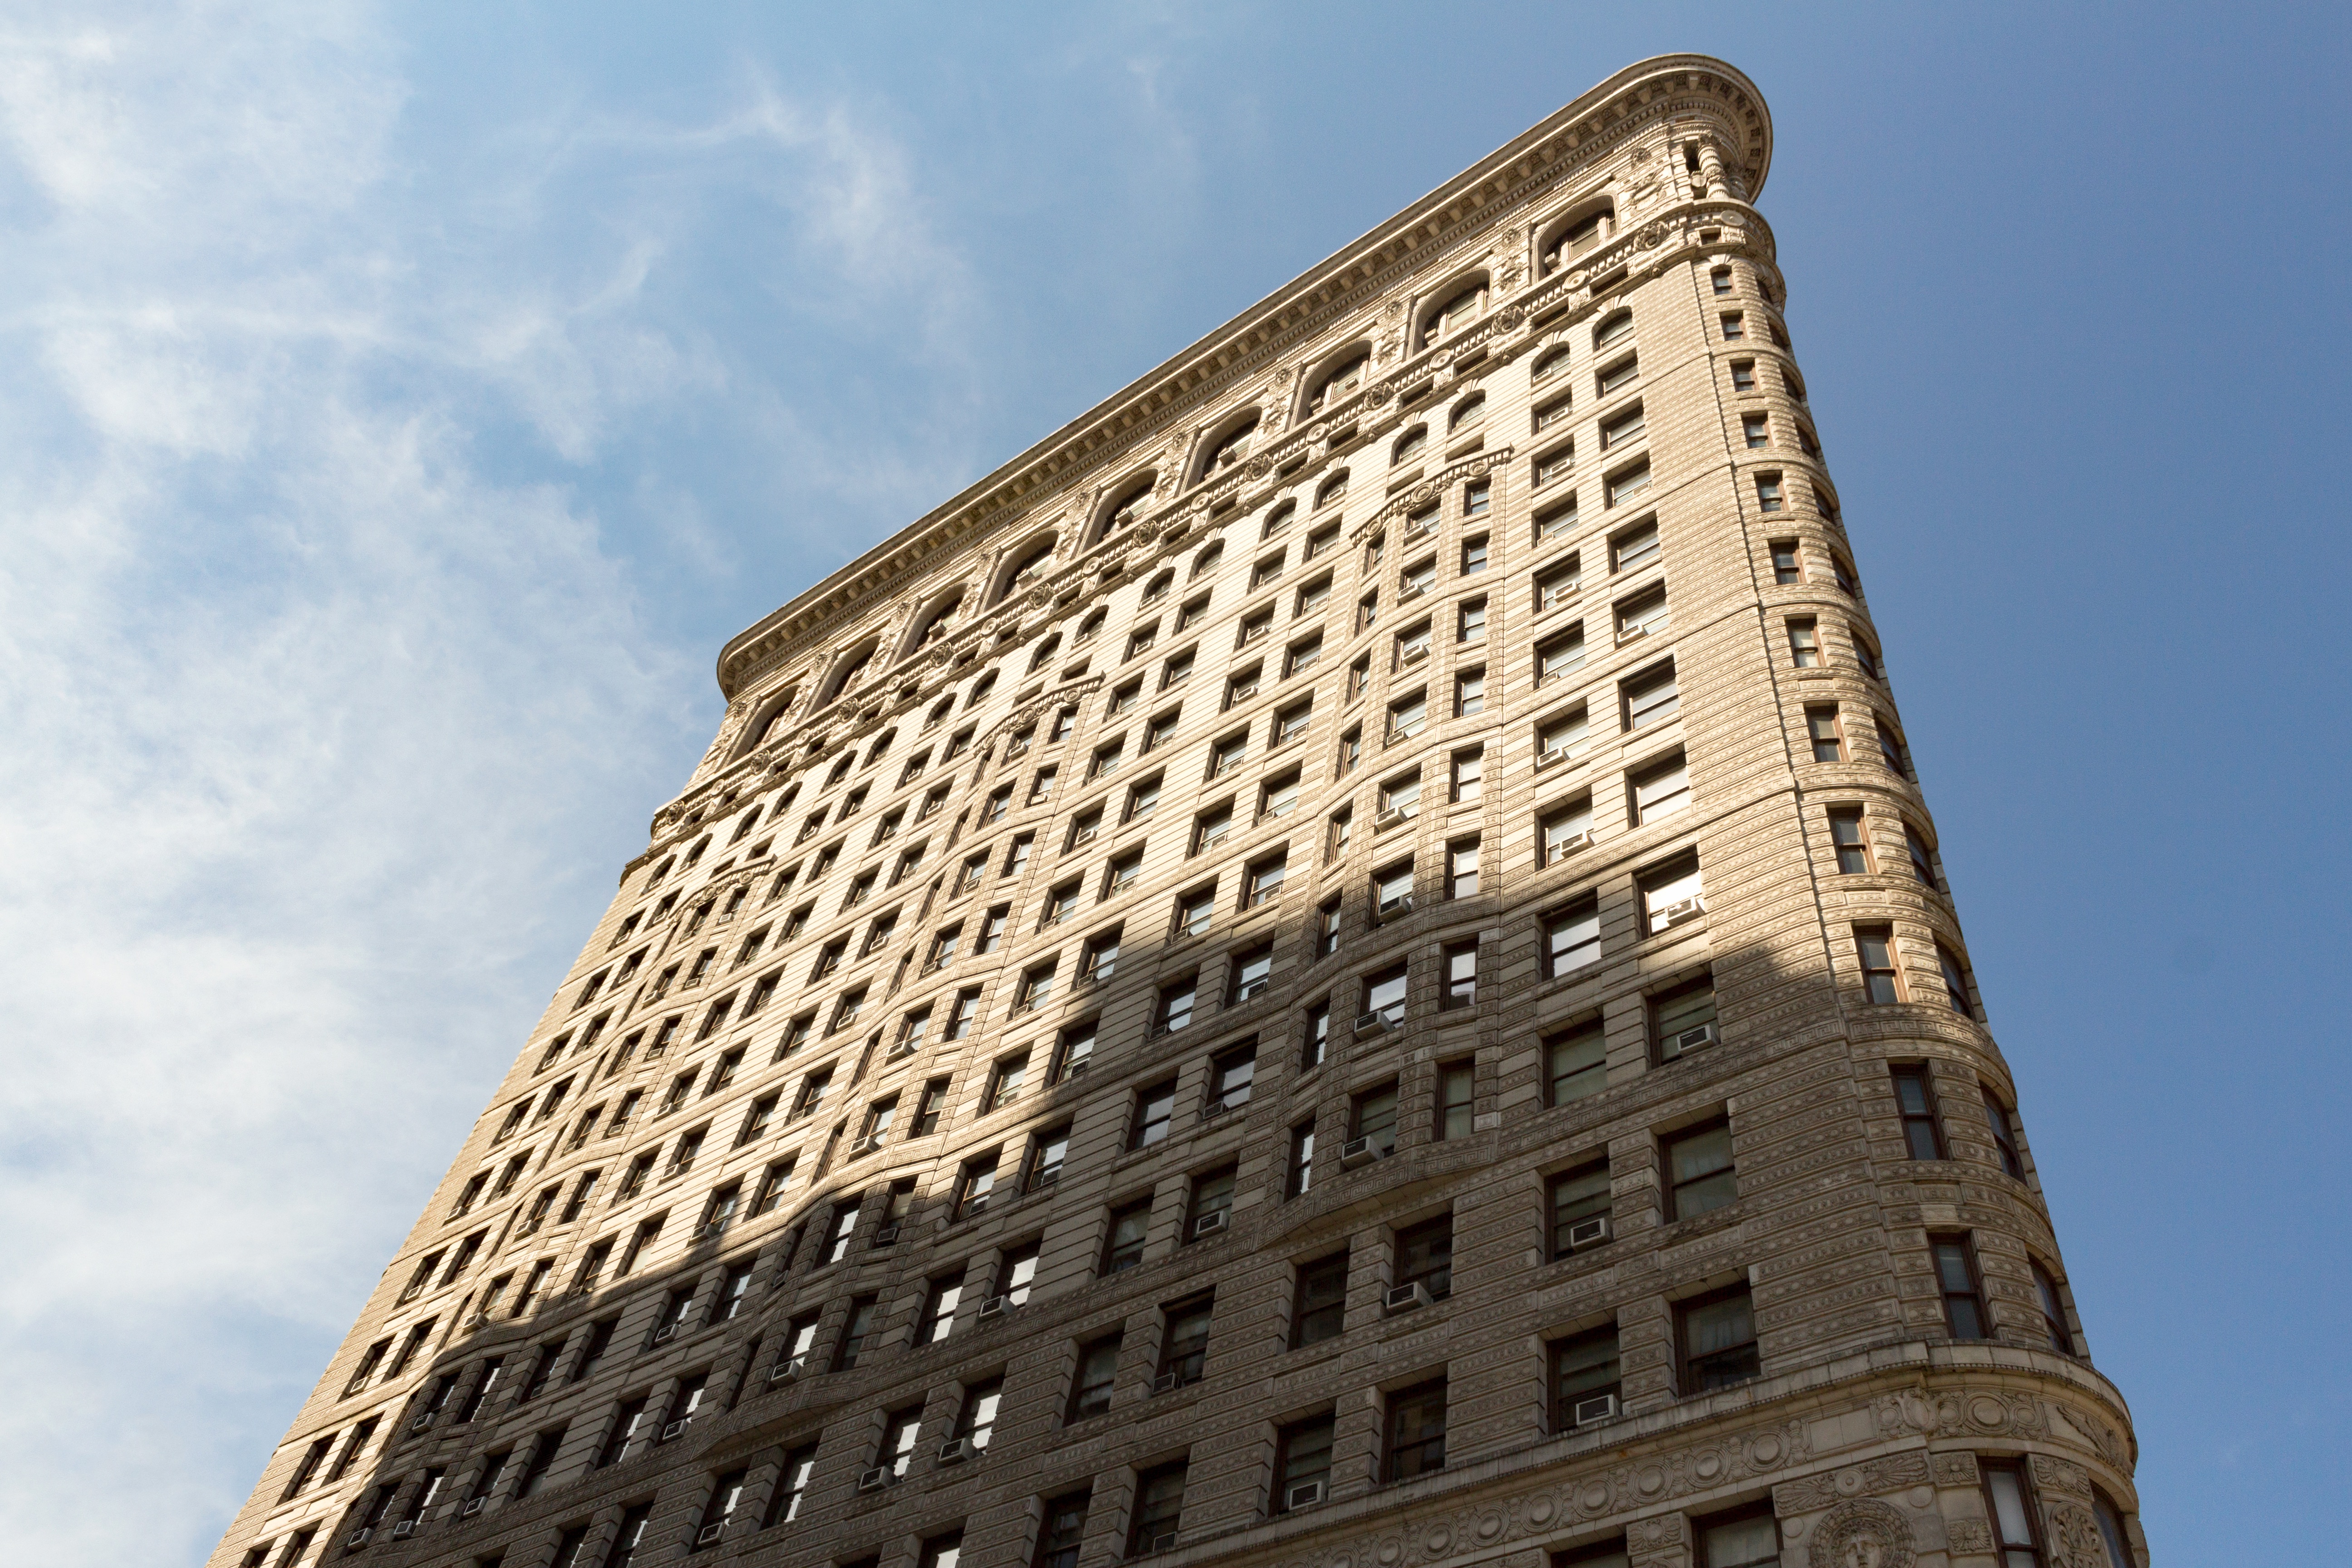
architecture, building, city, skyscraper, downtown, tower, landmark, facade, tower block, neighbourhood, urban area, residential area